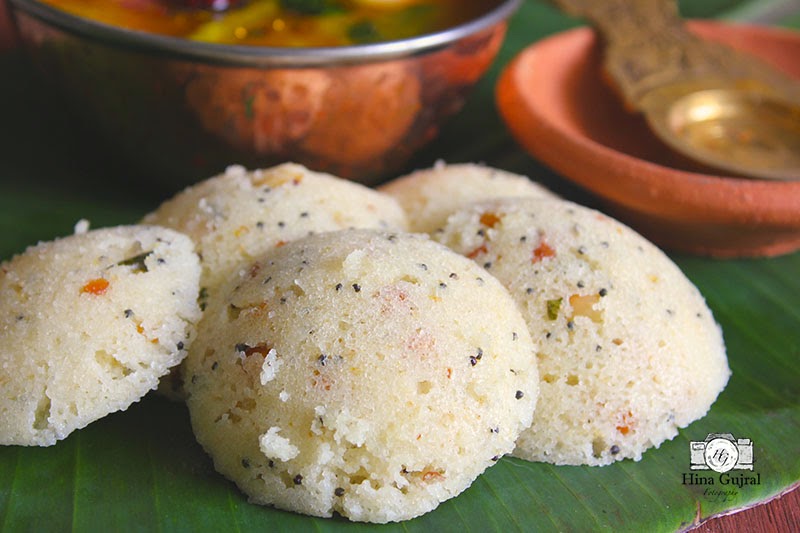
Dish: idli